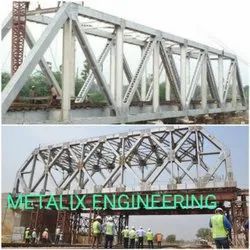
Label: Steel_Bridge_Fabrication_Work